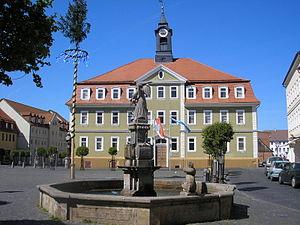
Ohrdruf est une ville allemande, située à l'ouest de l'état fédéral de Thuringe, dans l'arrondissement de Gotha.